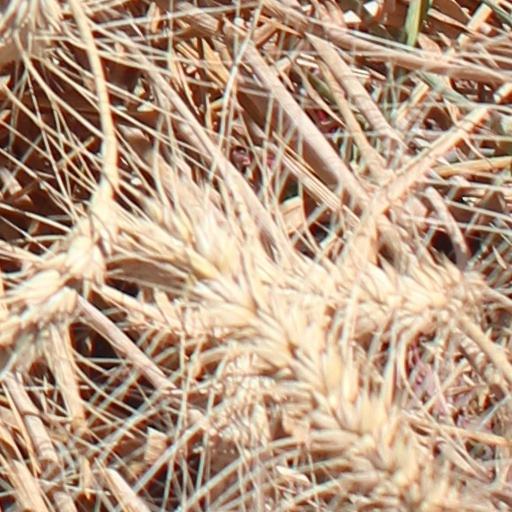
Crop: wheat